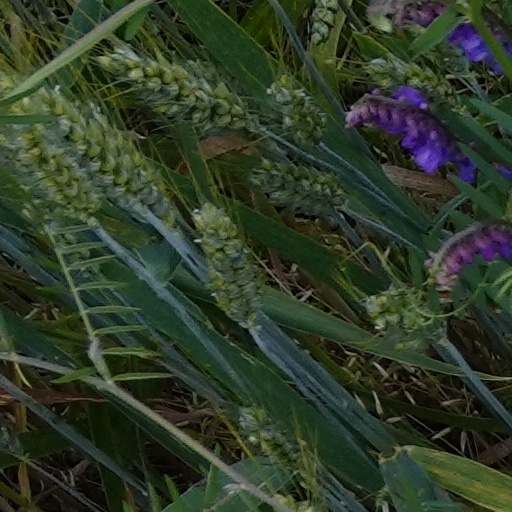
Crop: wheat